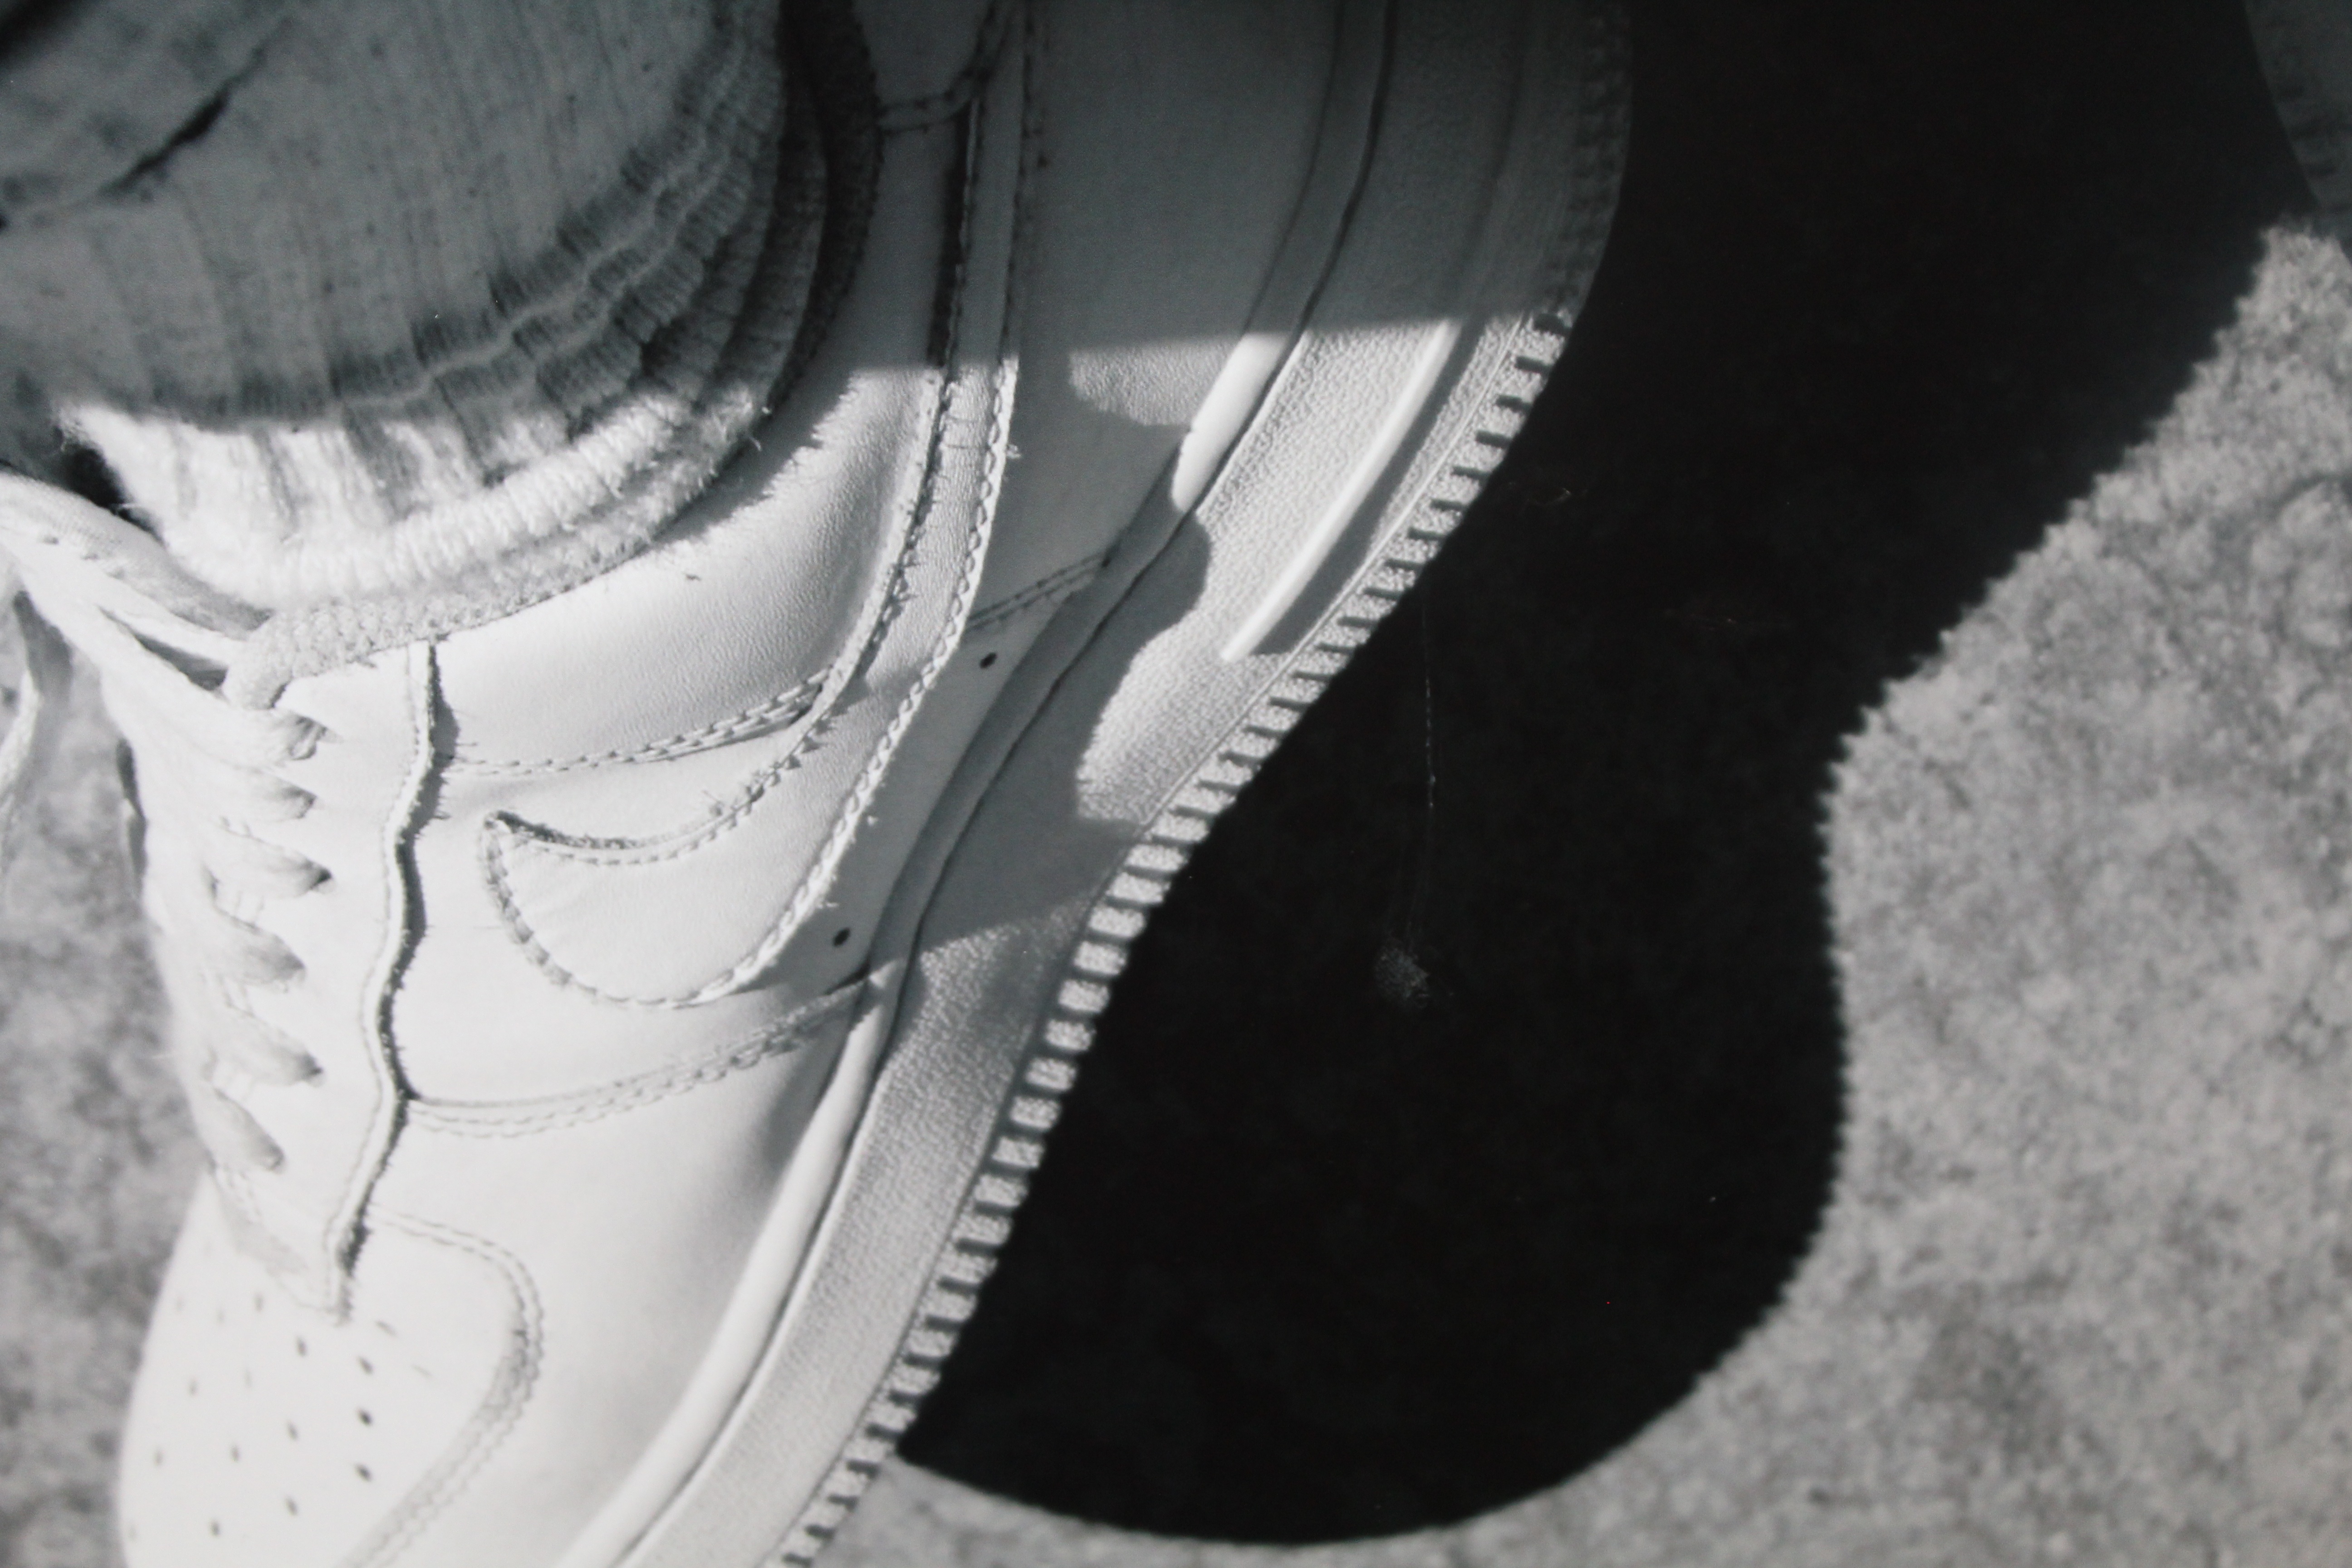
shoe, black and white, white, leather, boot, nike, black, shoes, sneakers, footwear, picture, outdoor shoe